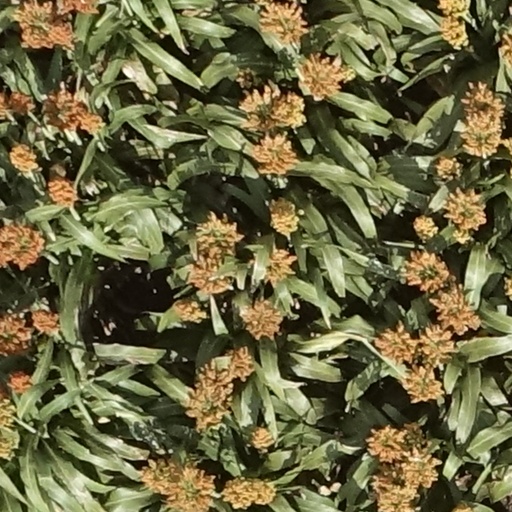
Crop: sorghum